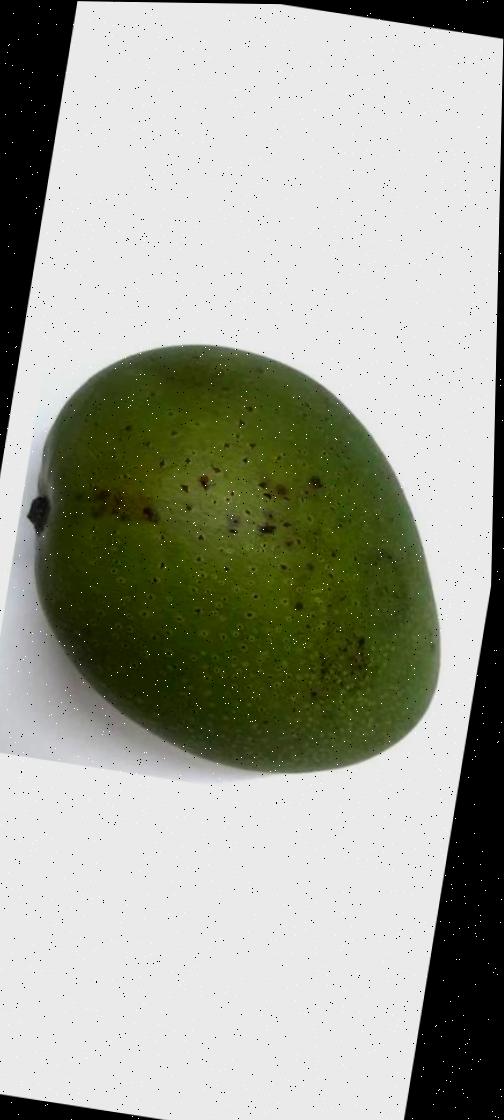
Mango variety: Ashshina Zhinuk